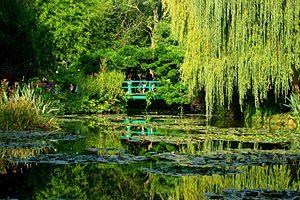
Fondation Claude Monet